Duaringa

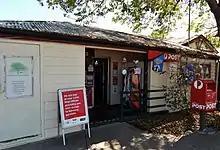
Duaringa Post & News, 2019

The QCWA Hall in Edward Street was officially opened on 26 November 1932, six years after a local branch of the Queensland Country Women's Association was established in the town. In 1925, the organiser of the QCWA visited Duaringa with the aim of garnering enough interest to create a local branch. The first meeting was held on 21 September 1925.